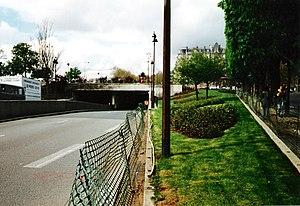
La mort de Diana Spencer, l'ancienne épouse du prince Charles communément appelée Lady Di, survient dans la nuit du 30 au 31 août 1997 après un accident de voiture dans le tunnel passant sous le pont de l’Alma à Paris. Dodi Al-Fayed, qui l'accompagnait, et le chauffeur du véhicule Henri Paul meurent également dans cet accident. La mort de Diana et les conditions de celle-ci ont un retentissement international. Ses funérailles nationales à Londres le 6 septembre suivant rassemblent plus de trois millions de personnes.
Diana Spencer, dite Lady Di, née le 1ᵉʳ juillet 1961 à Sandringham et morte le 31 août 1997 à Paris, est une aristocrate anglaise, membre de la famille royale britannique.